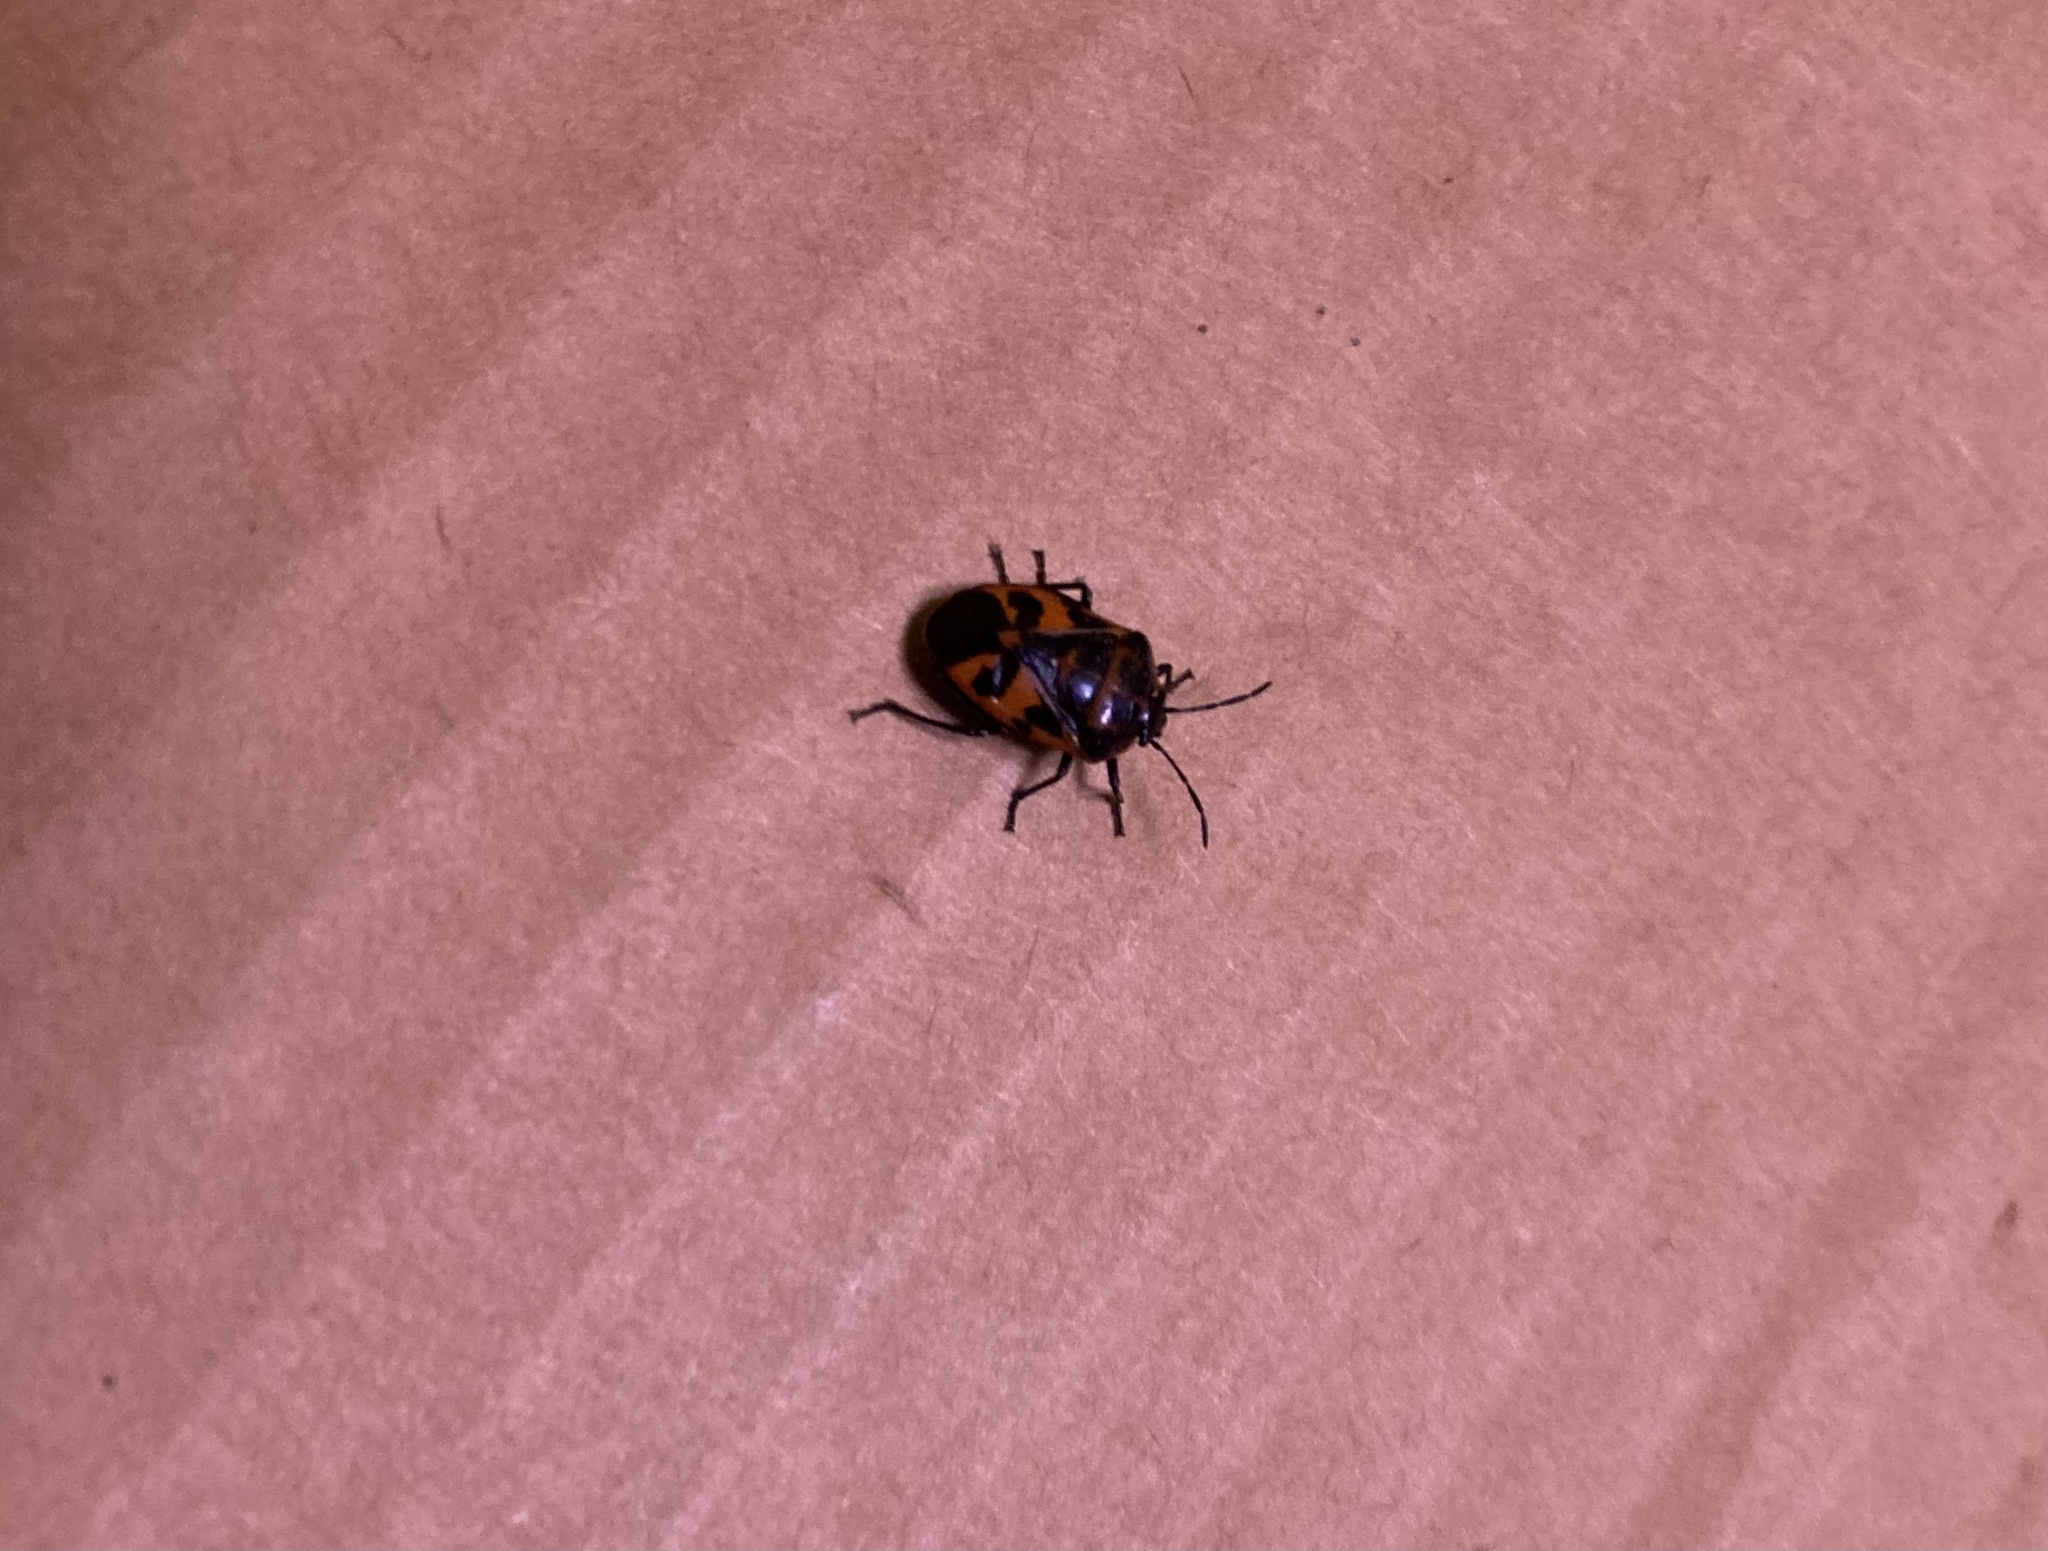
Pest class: stink_bug